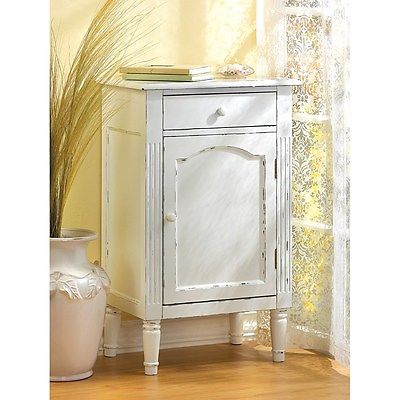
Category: table